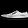
Label: Sneaker